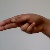
The image shows a hand gesture representing the letter 'H' in Indian Sign Language.